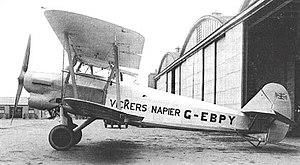
Le Vickers Vixen était un avion militaire de l'entre-deux-guerres britannique polyvalent des années 1920. Il fut conçu et développé par Vickers en plusieurs variantes, avec 18 Vixen Mark V vendus au Chili. Le prototype d'une version à voilure métalliqus a été construit sous le nom de Vickers Vivid. Le Vixen constitue également la base du développement des Vickers Venture et Vickers Valparaiso, construits et vendus en petit nombre dans les années 1920.